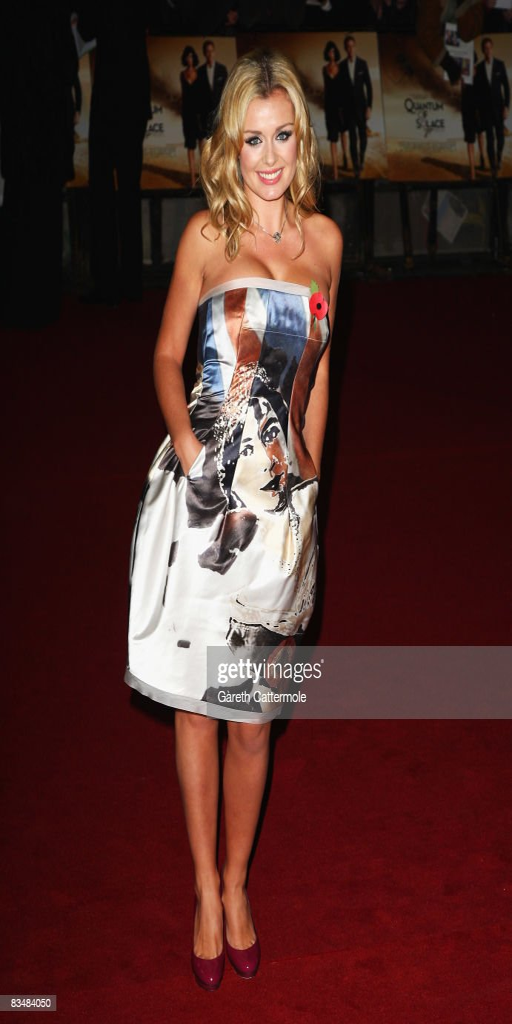
operatic pop artist attends the royal world premiere held .